Coal Miner's Daughter (film)

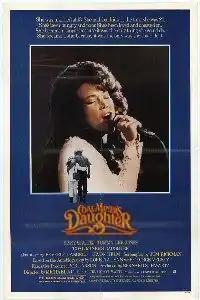
Theatrical release poster

Coal Miner's Daughter is a 1980 American biographical musical film directed by Michael Apted and written by Tom Rickman. It follows the story of country music singer Loretta Lynn from her early teen years in a poor family and getting married at 13 to her rise as one of the most influential country musicians. Based on Lynn's 1976 biography of the same name by George Vecsey, the film stars Sissy Spacek as Lynn. Tommy Lee Jones, Beverly D'Angelo and Levon Helm are featured in supporting roles. Ernest Tubb, Roy Acuff, and Minnie Pearl make cameo appearances as themselves.